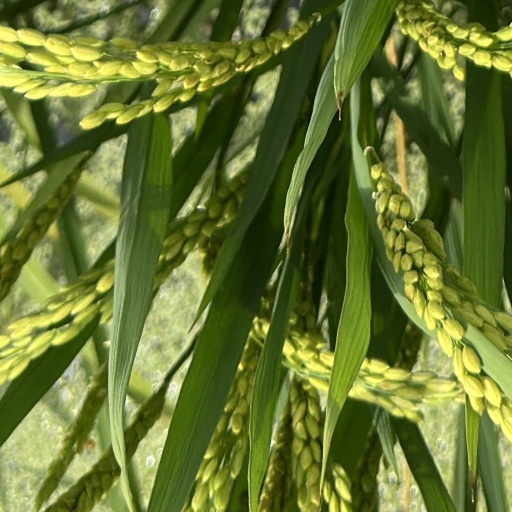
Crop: rice